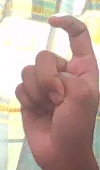
ASL sign: X